Edward VII

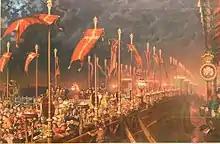
"London Bridge on the Night of the Marriage of the Prince and Princess of Wales", by William Holman Hunt (1864)

The couple established Marlborough House as their London residence and Sandringham House in Norfolk as their country retreat. They entertained on a lavish scale. Their marriage met with disapproval in certain circles because most of the Queen's relations were German, and Denmark was at loggerheads with Germany over the territories of Schleswig and Holstein. When Alexandra's father, King Christian IX, inherited the throne of Denmark in November 1863, the German Confederation took the opportunity to invade and annex Schleswig-Holstein. The Queen was of two minds as to whether it was a suitable match, given the political climate. After the marriage, she expressed anxiety about their socialite lifestyle and attempted to dictate to them on various matters, including the names of their children.